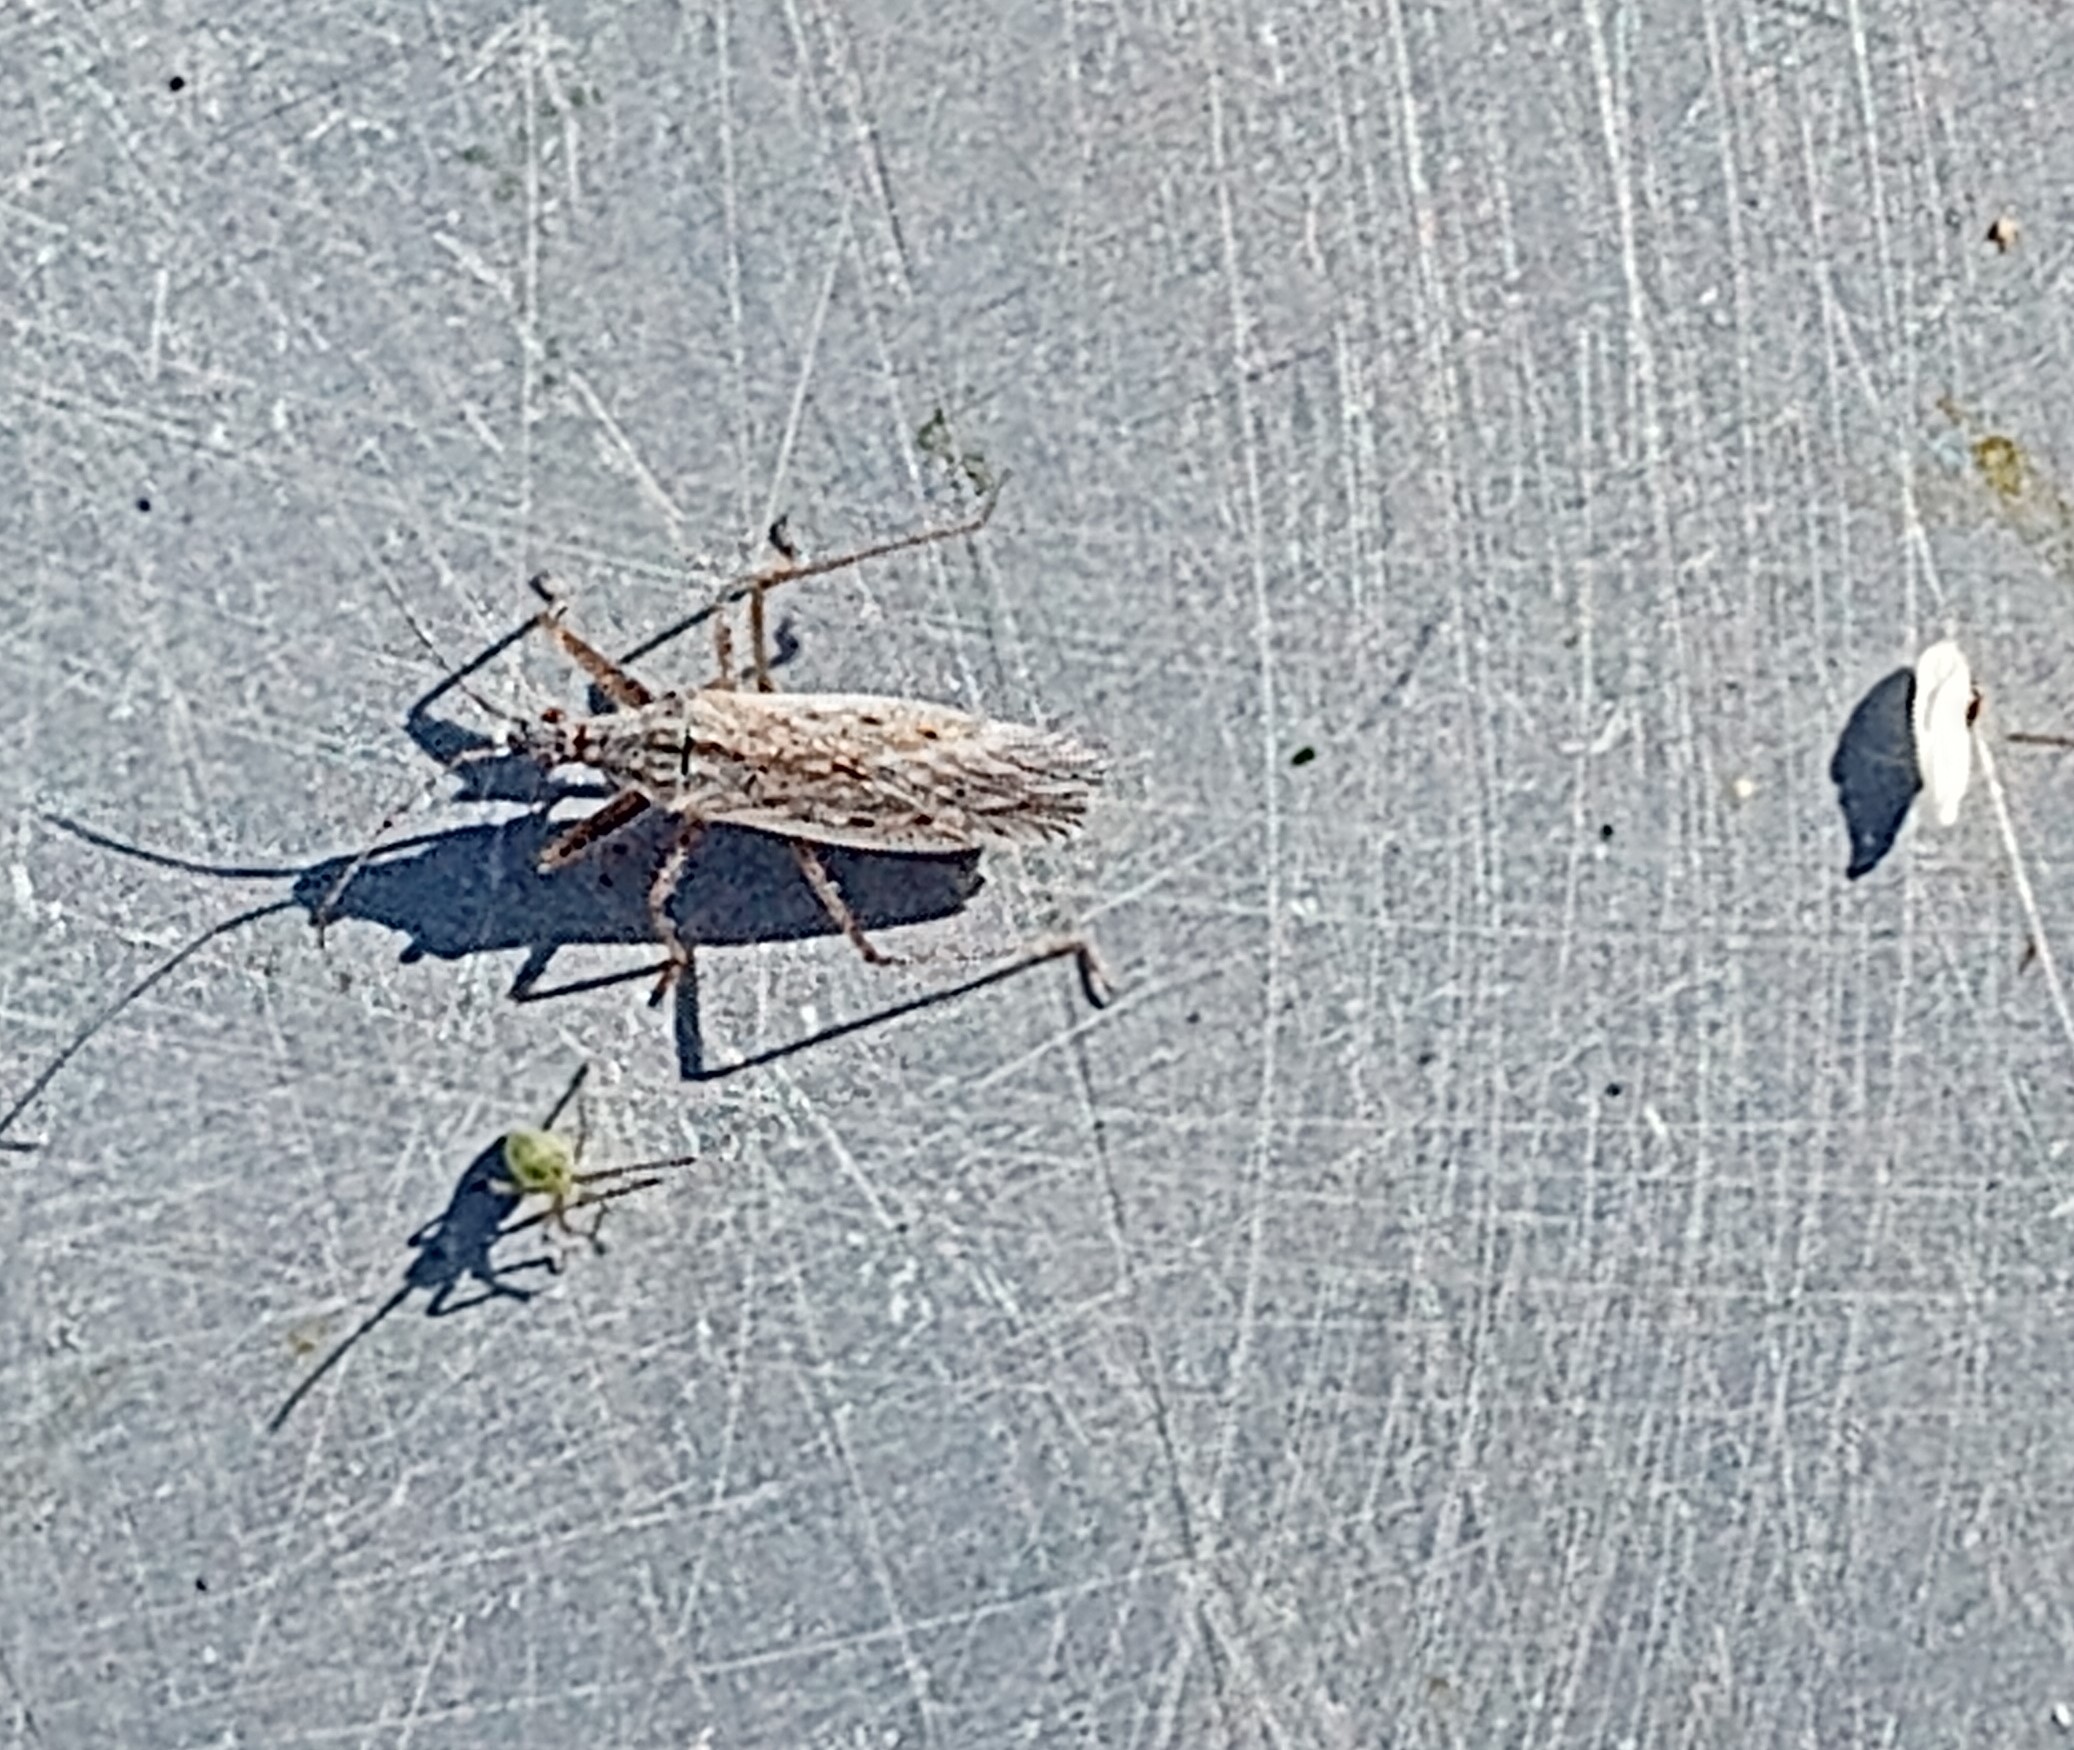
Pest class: predators